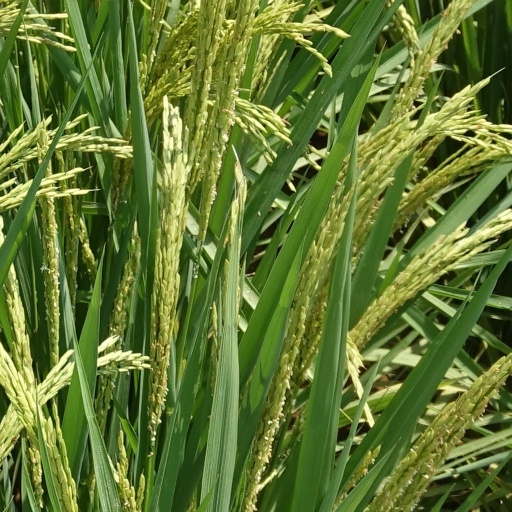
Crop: rice